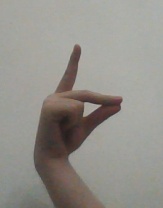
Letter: ta